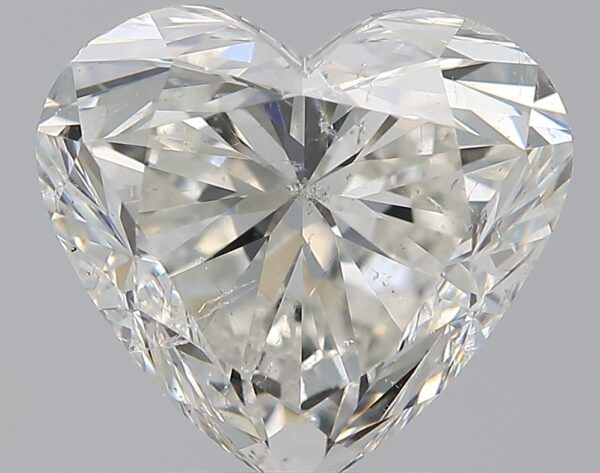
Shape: heart
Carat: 3.4
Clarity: SI2
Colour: I
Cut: EX
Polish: EX
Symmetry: EX
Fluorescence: N
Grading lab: GIA
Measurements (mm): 9.1 x 10.02 x 6.09